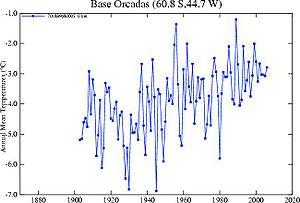
L'île Laurie est une île du cercle Antarctique, la deuxième en superficie des îles Orcades du Sud. Elle est revendiquée à la fois par l'Argentine, comme faisant partie de l'Antarctique argentine, et par le Royaume-Uni, comme une partie du territoire britannique antarctique. Néanmoins, selon le traité sur l'Antarctique, toute revendication nationaliste au sujet de terres au sud du 60ᵉ parallèle est infondée.
La station Orcadas est une base antarctique argentine située sur l'île Laurie des îles Orcades du Sud.